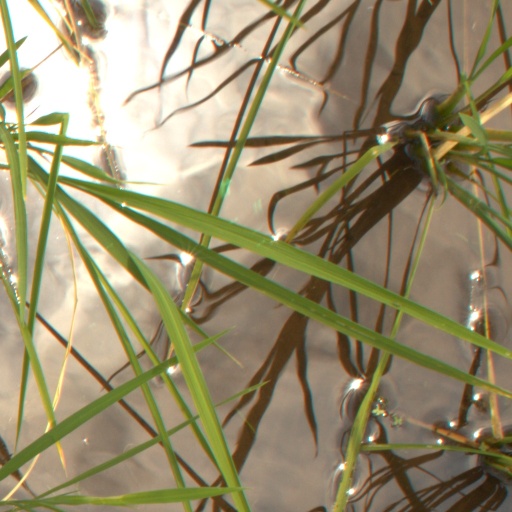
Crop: rice